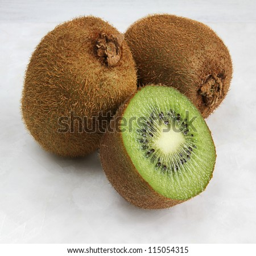
whole and cut kiwi fruits on a white marble background